Kepler (opera)

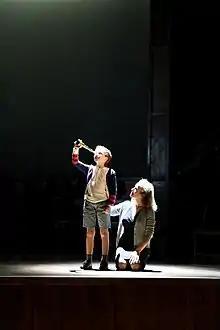
A young Kepler looks through a telescope with his mother Katharina, scene from the opera

"Fragments from the life and ideas of the scientist Johannes Kepler are contrasted with segments from the story of creation and poems by Andreas Gryphius, which portray Europe during the Thirty Years War."